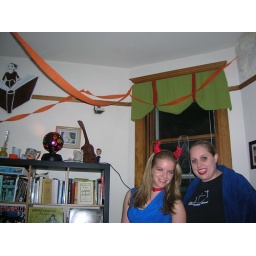
devil in a blue dress